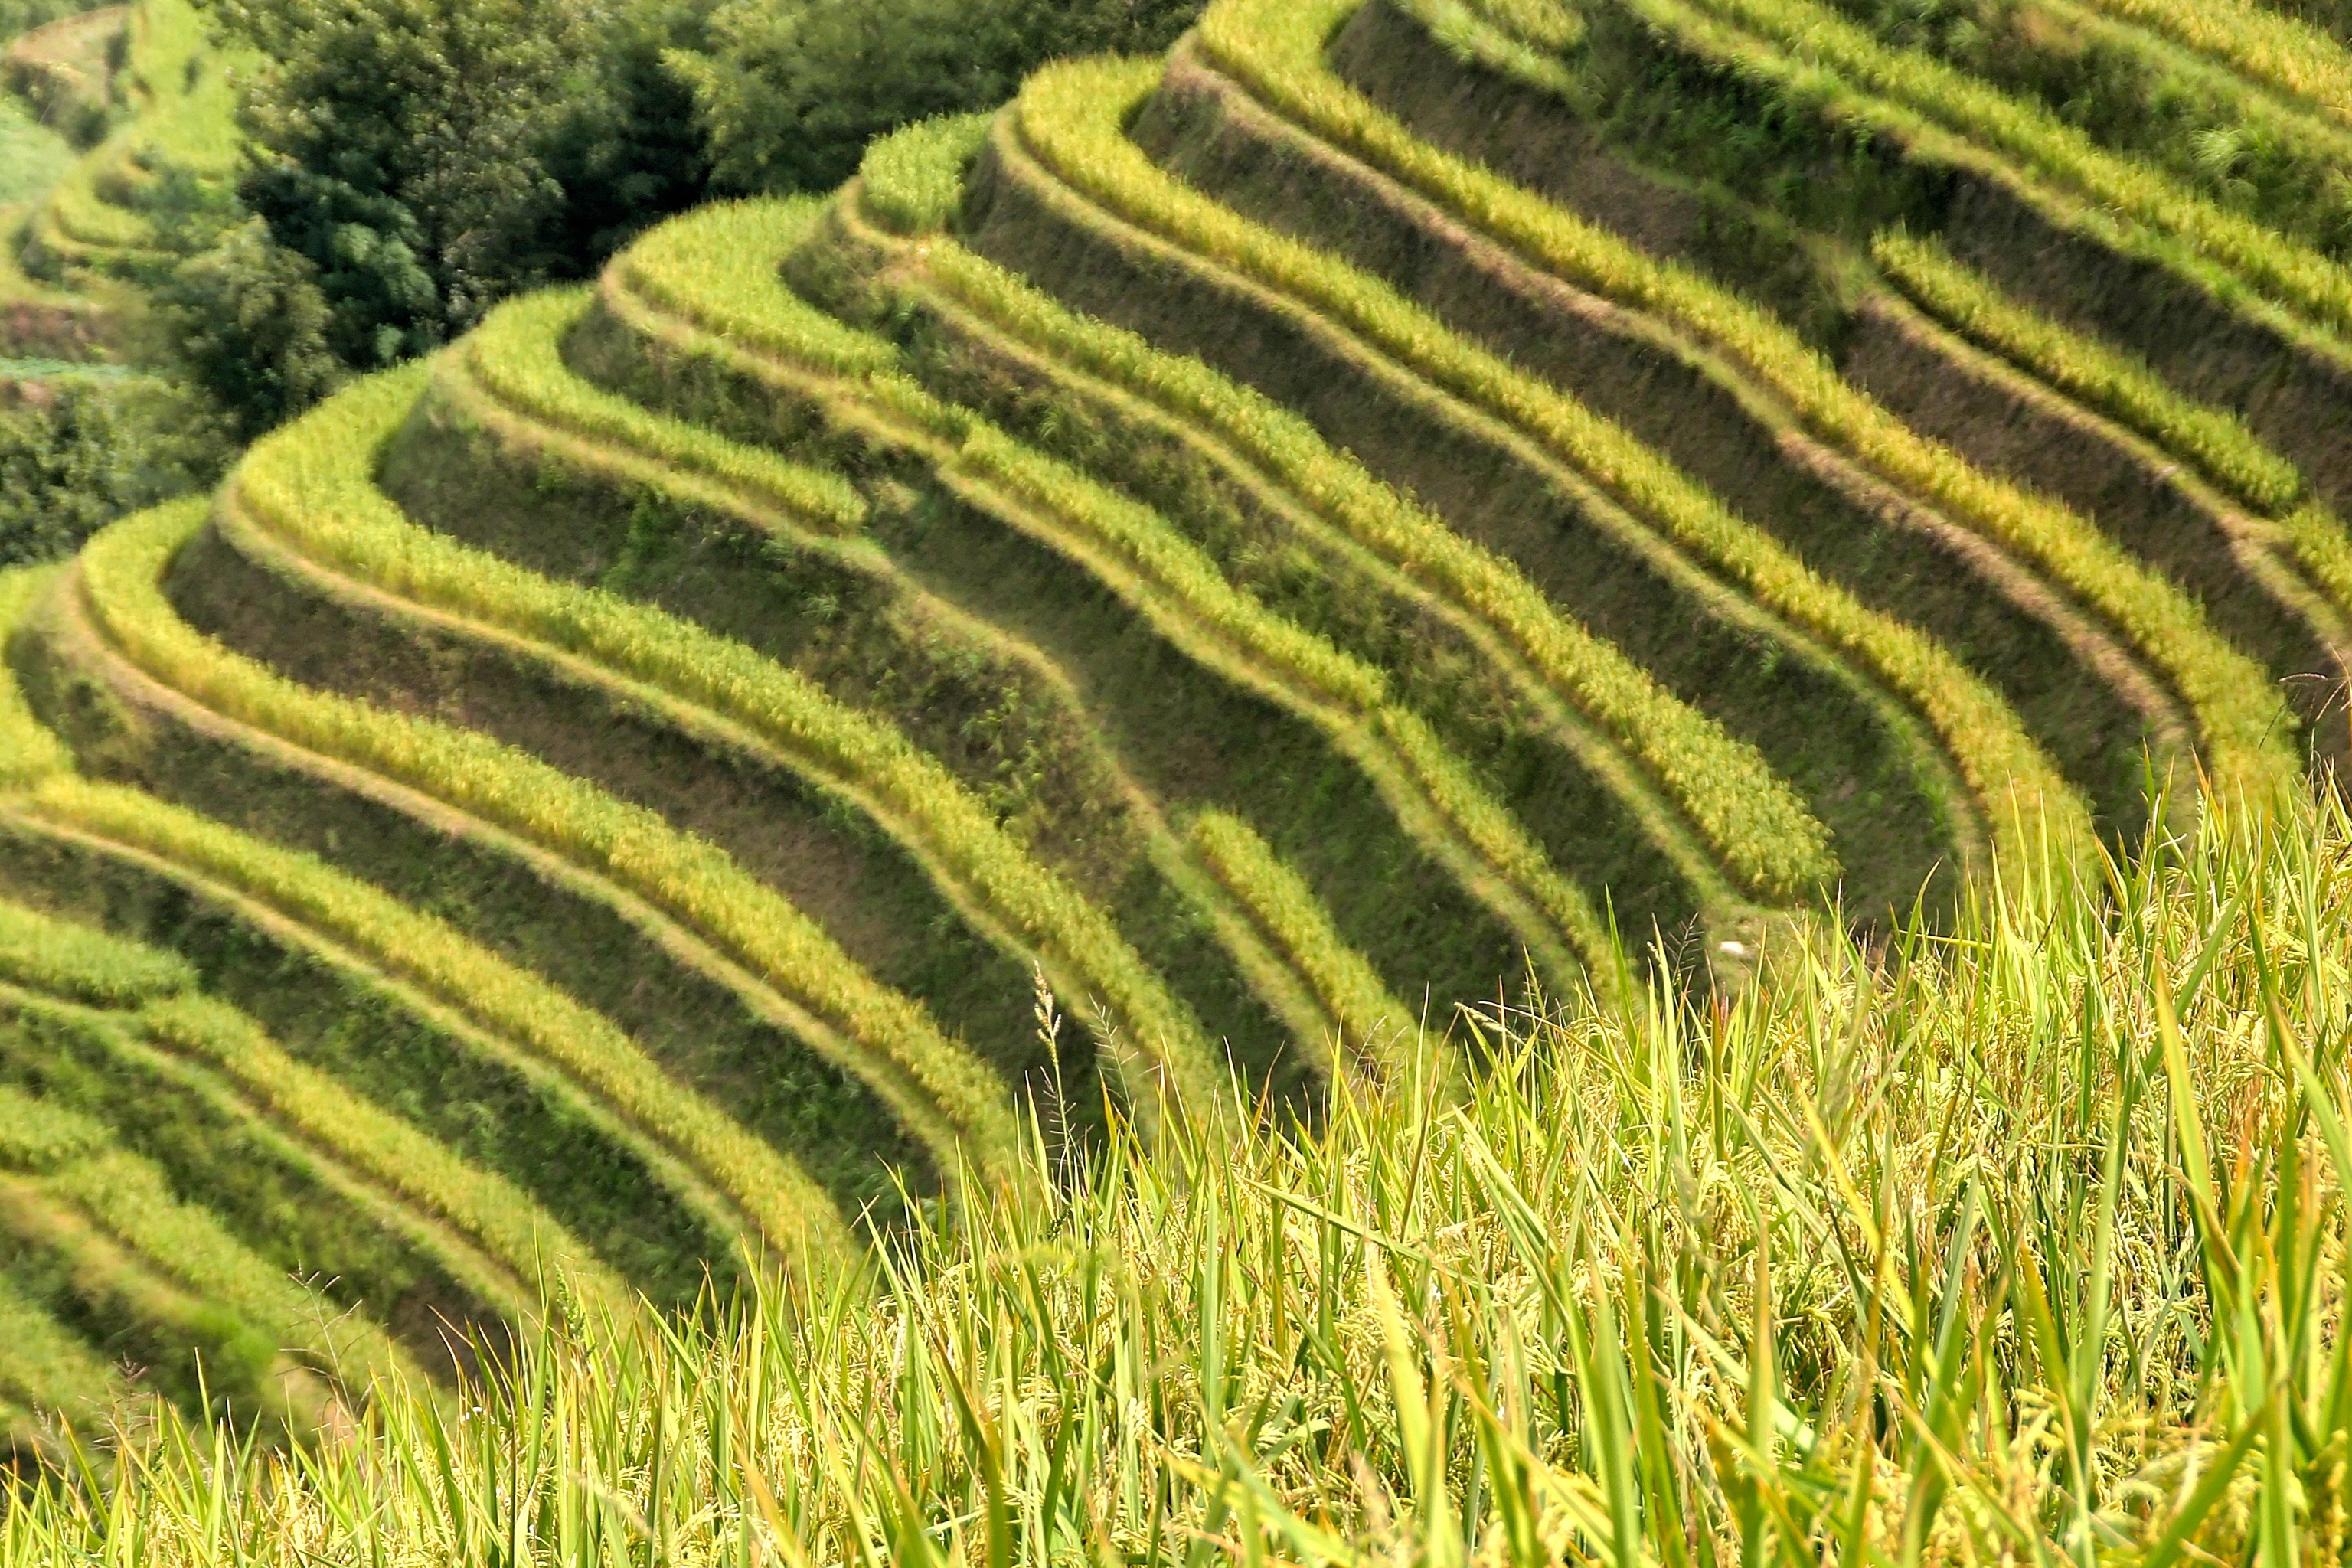
landscape, grass, field, lawn, prairie, pasture, soil, asia, agriculture, rice, plain, terrace, grassland, vegetation, plantation, ecosystem, paddy field, rice fields, rice plantations, geographical feature, grass family